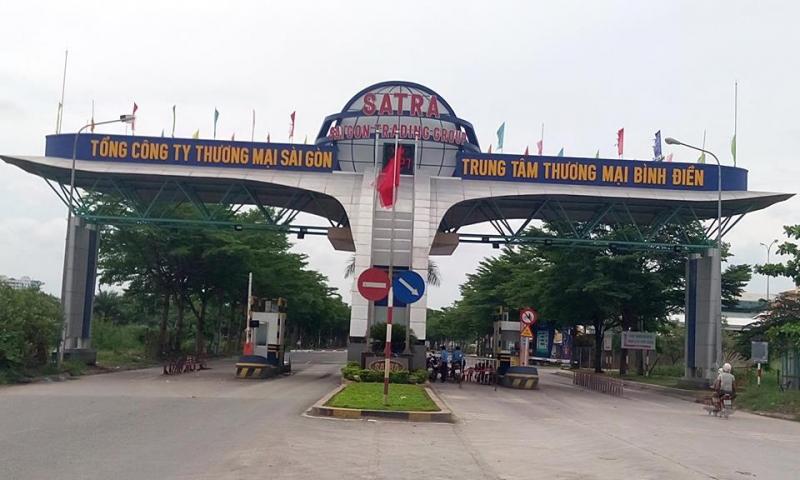
có một cái trạm kiểm soát xuất hiện ở trong khung hình